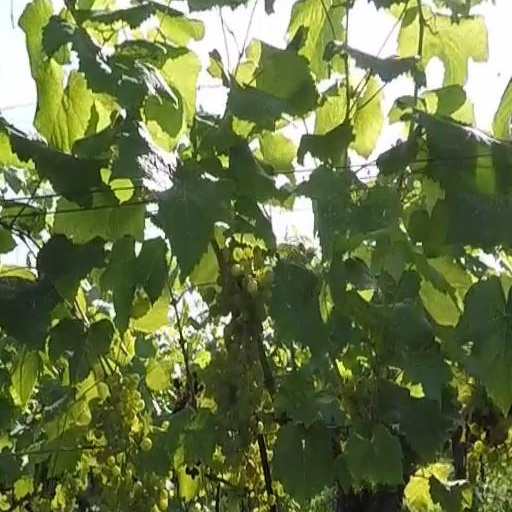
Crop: grape